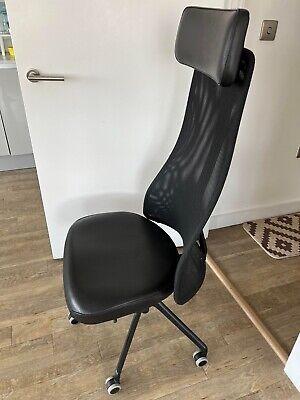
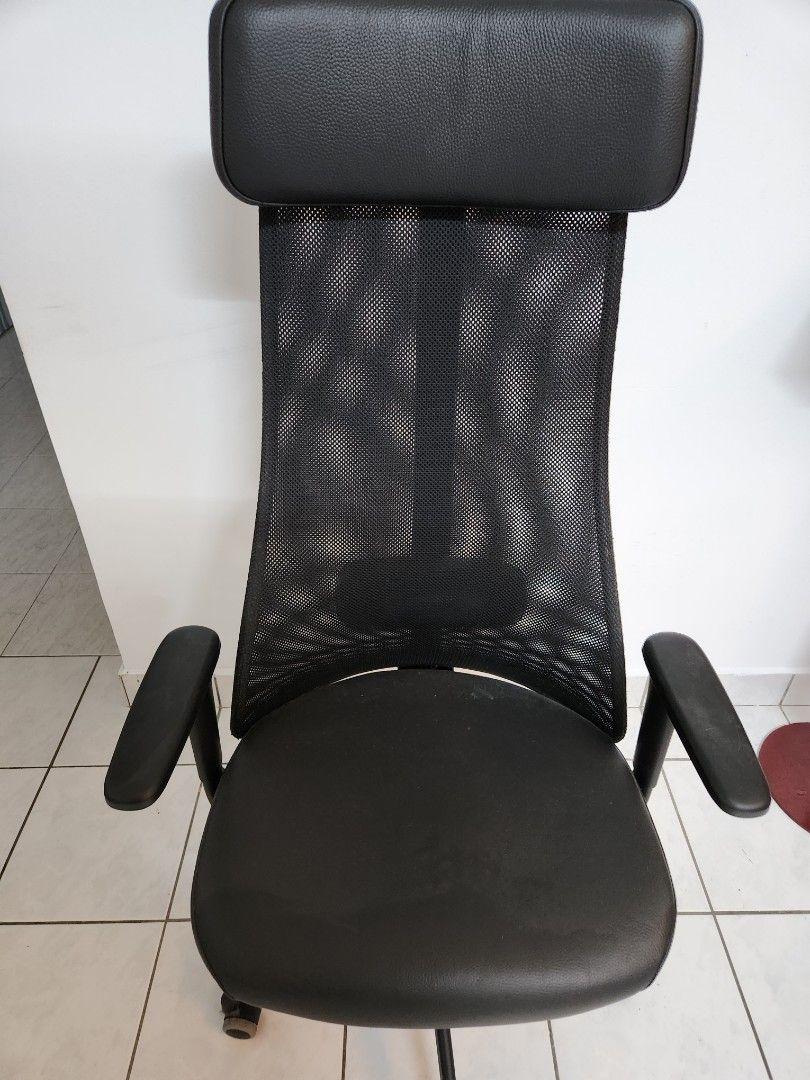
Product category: items_chair
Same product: yes